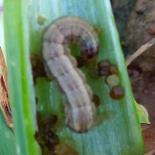
Crop: Onion
Condition: caterpillar-p